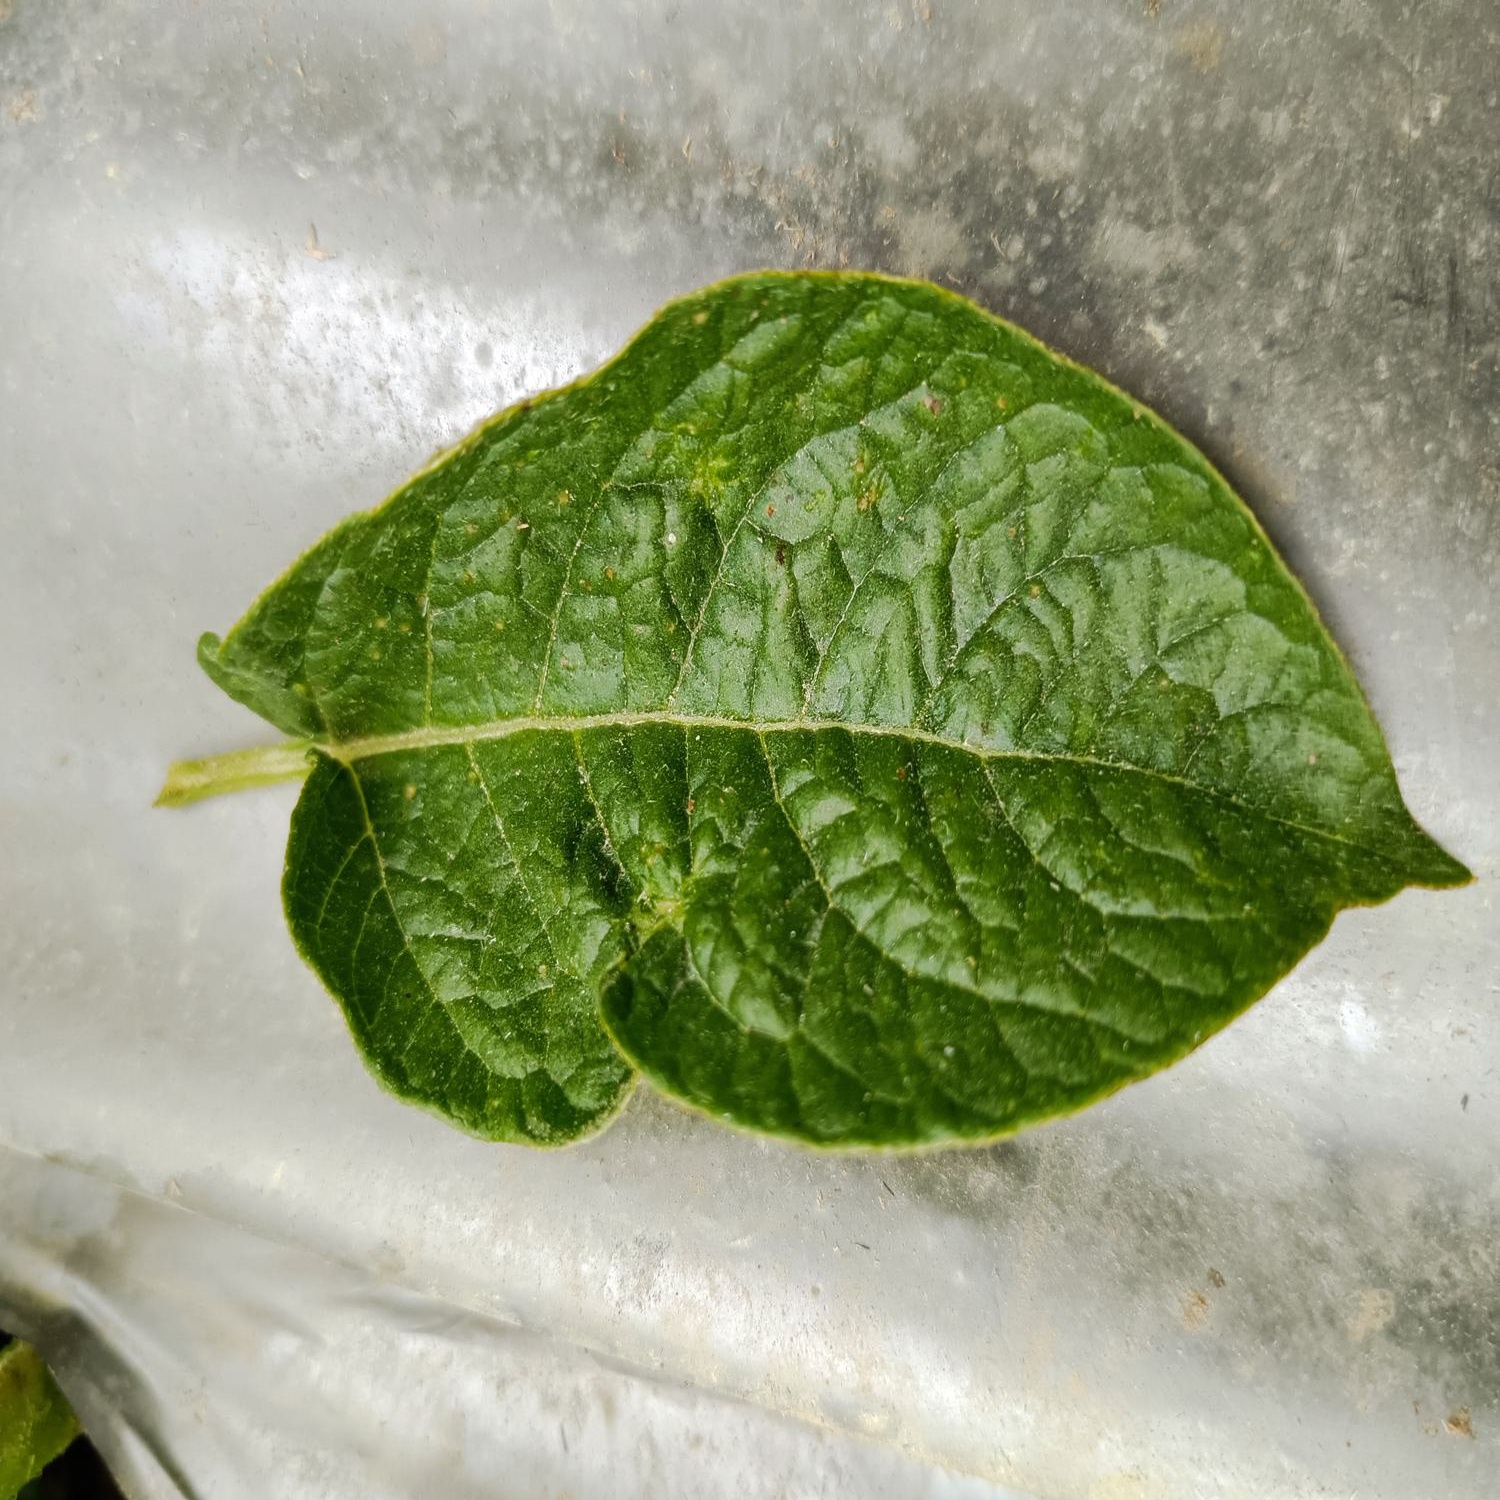
Etiqueta: Virus